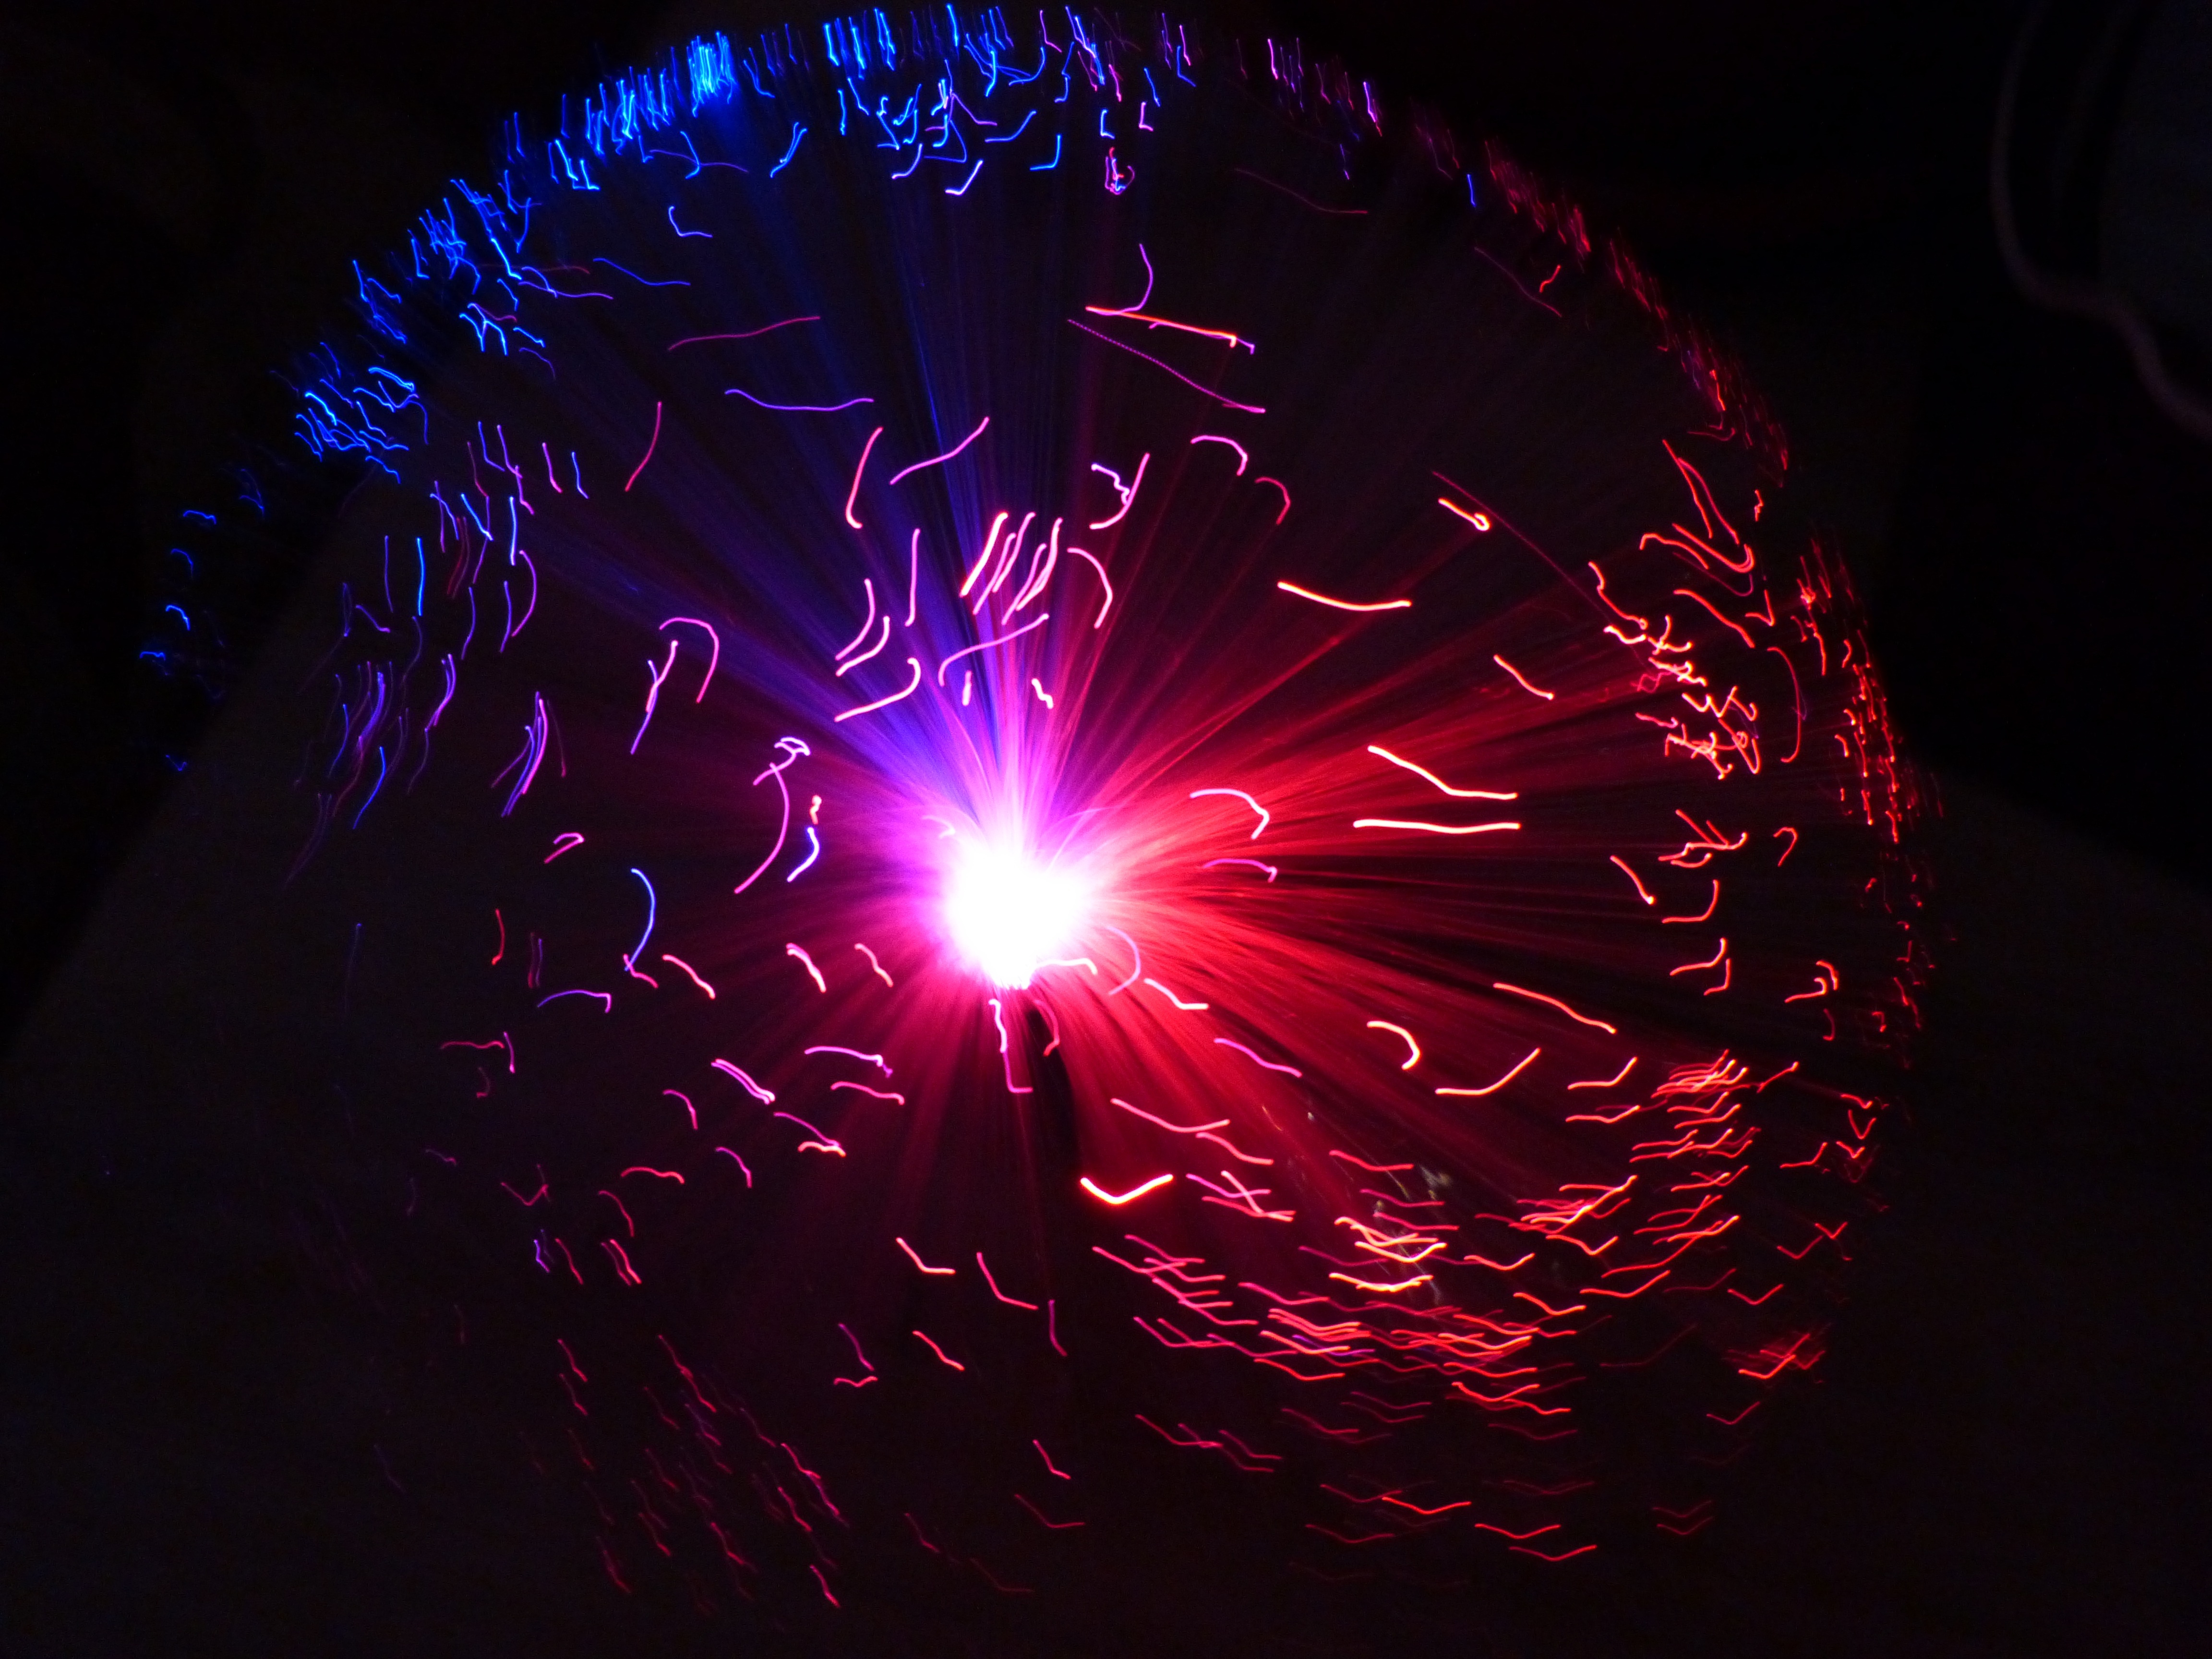
light, red, color, darkness, blue, lamp, pink, movement, lighting, long exposure, circle, human body, lights, illustration, ball, sphere, ufo, organ, bookeh, shape, computer wallpaper, fractal art, long time lighting, ufolampe